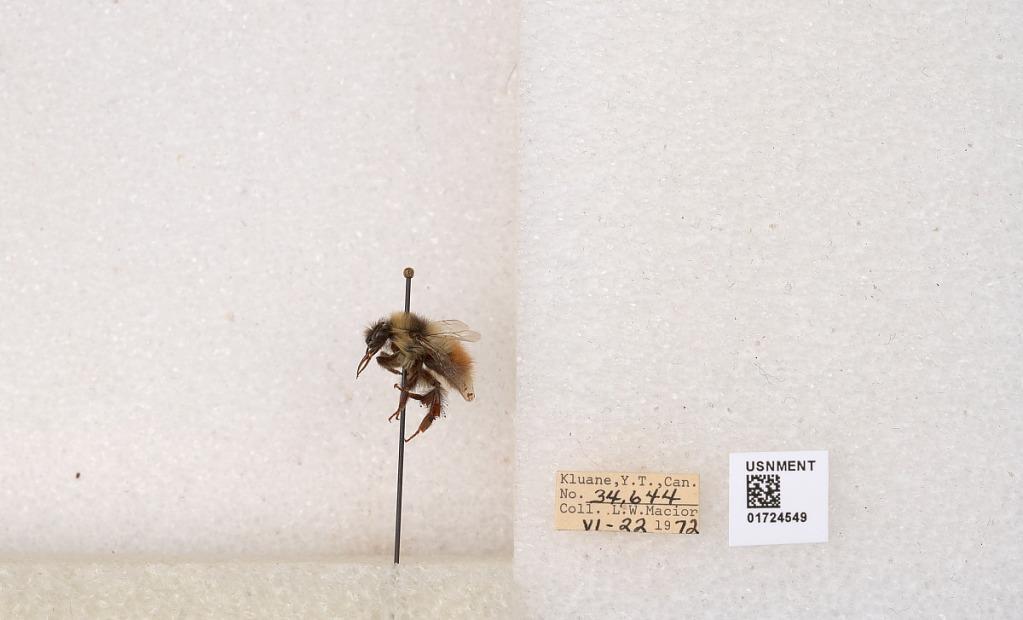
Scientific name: Bombus (Pyrobombus) sylvicola Kirby
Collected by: L. Macior
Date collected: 1972-6-22
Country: Canada
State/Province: Yukon Territory
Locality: Kluane National Park and Reserve
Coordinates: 60.7493, -139.504